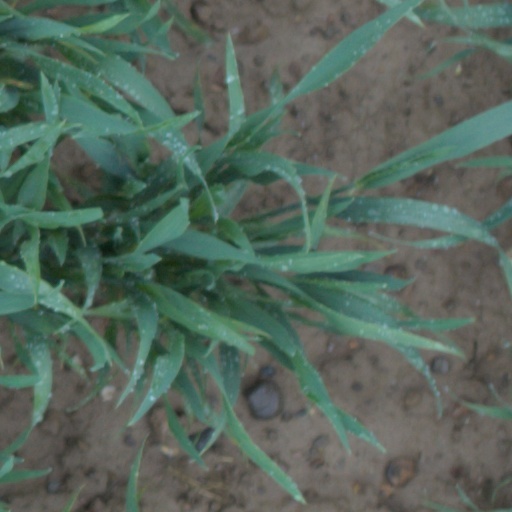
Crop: wheat